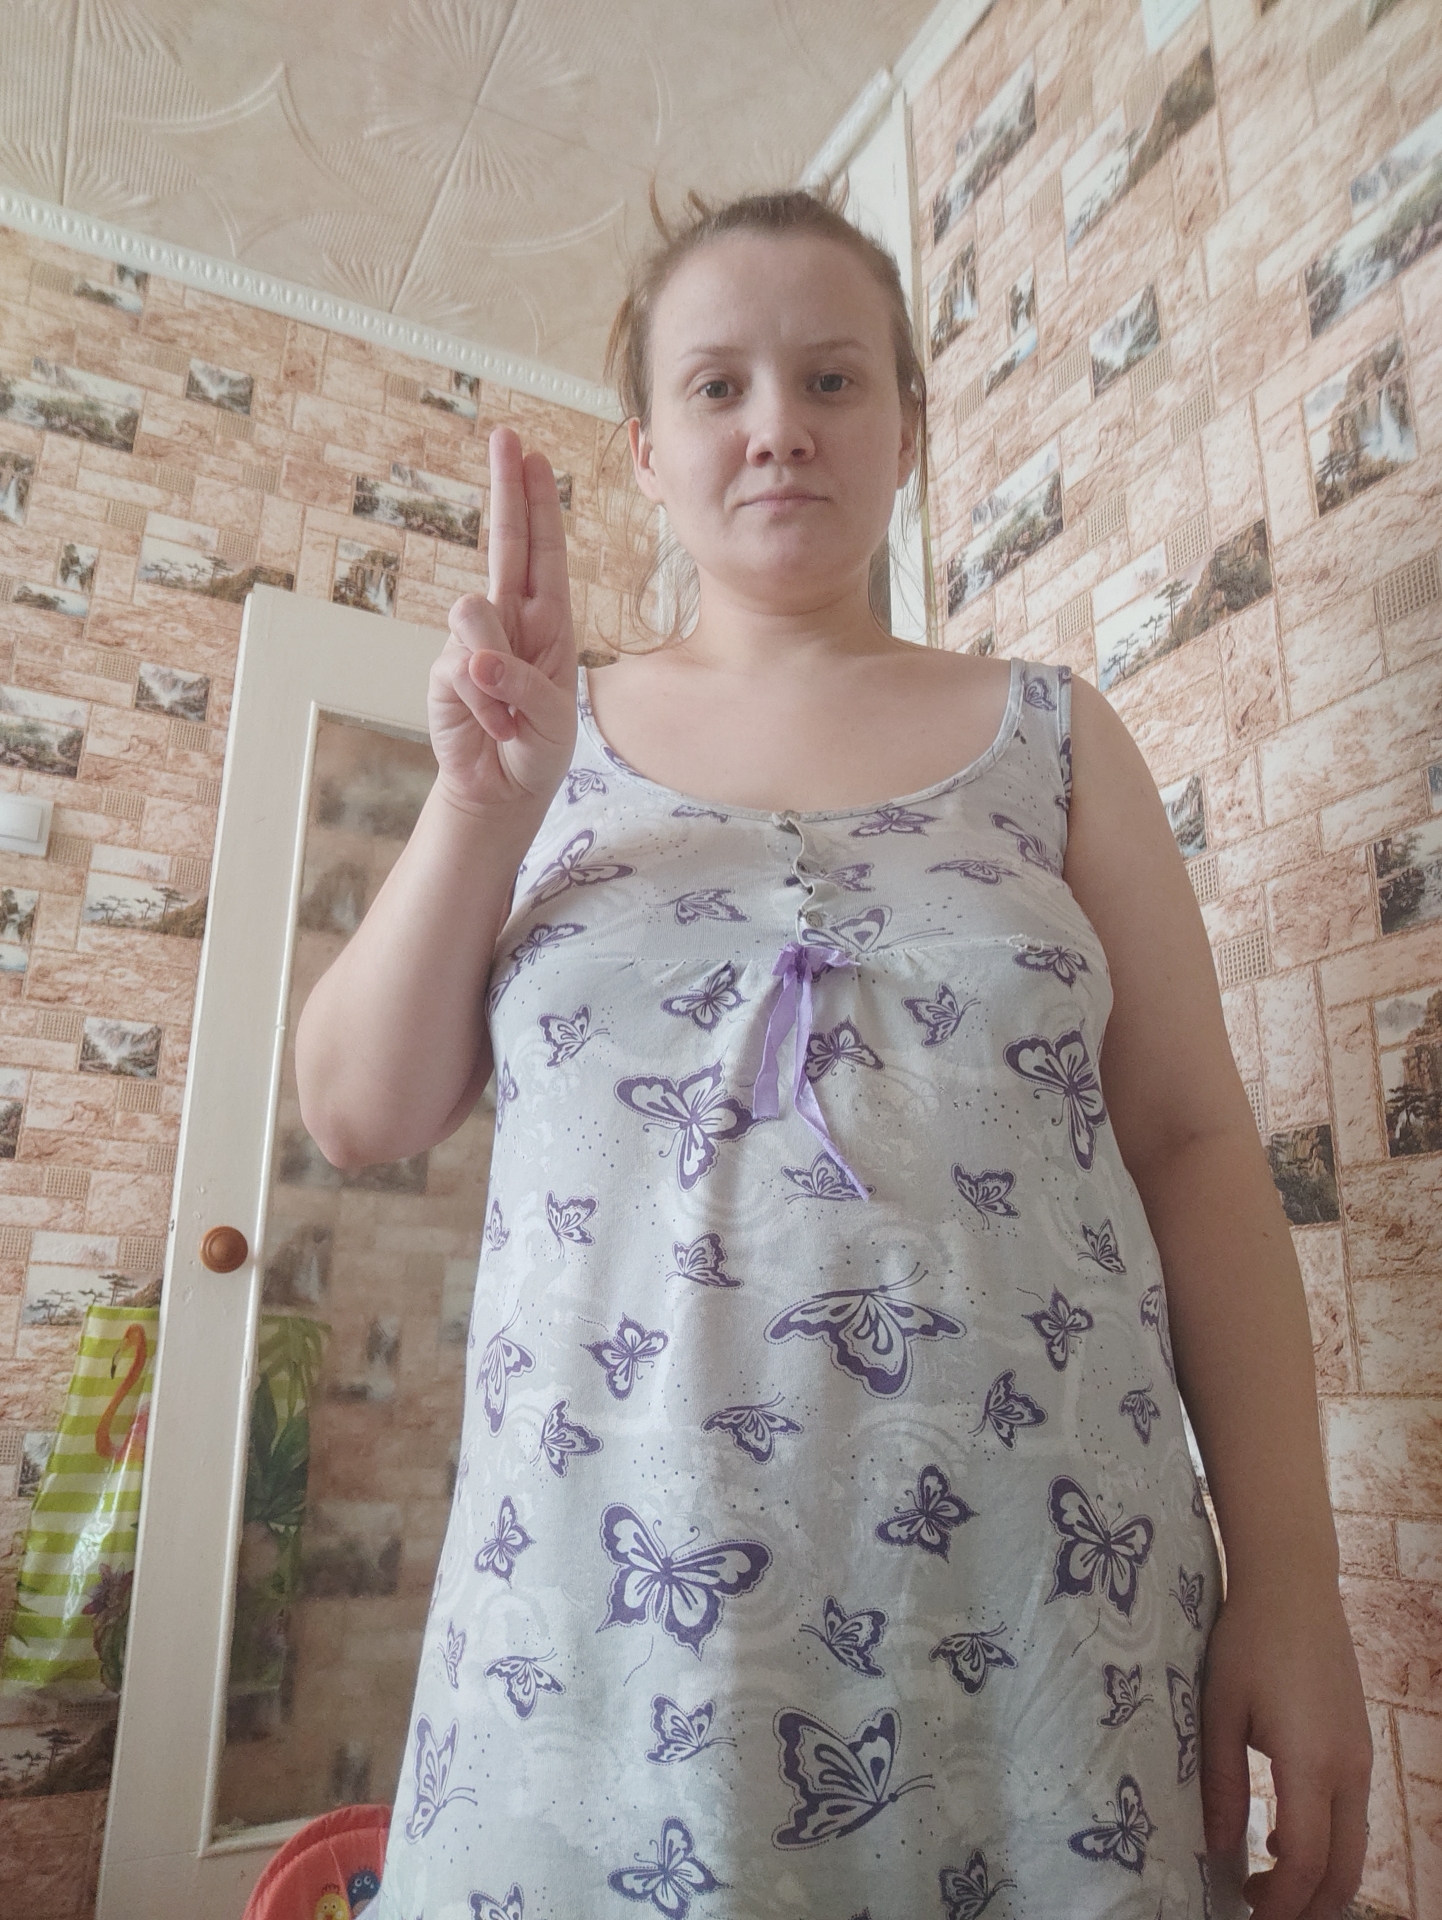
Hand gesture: two_up